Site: brandenburg
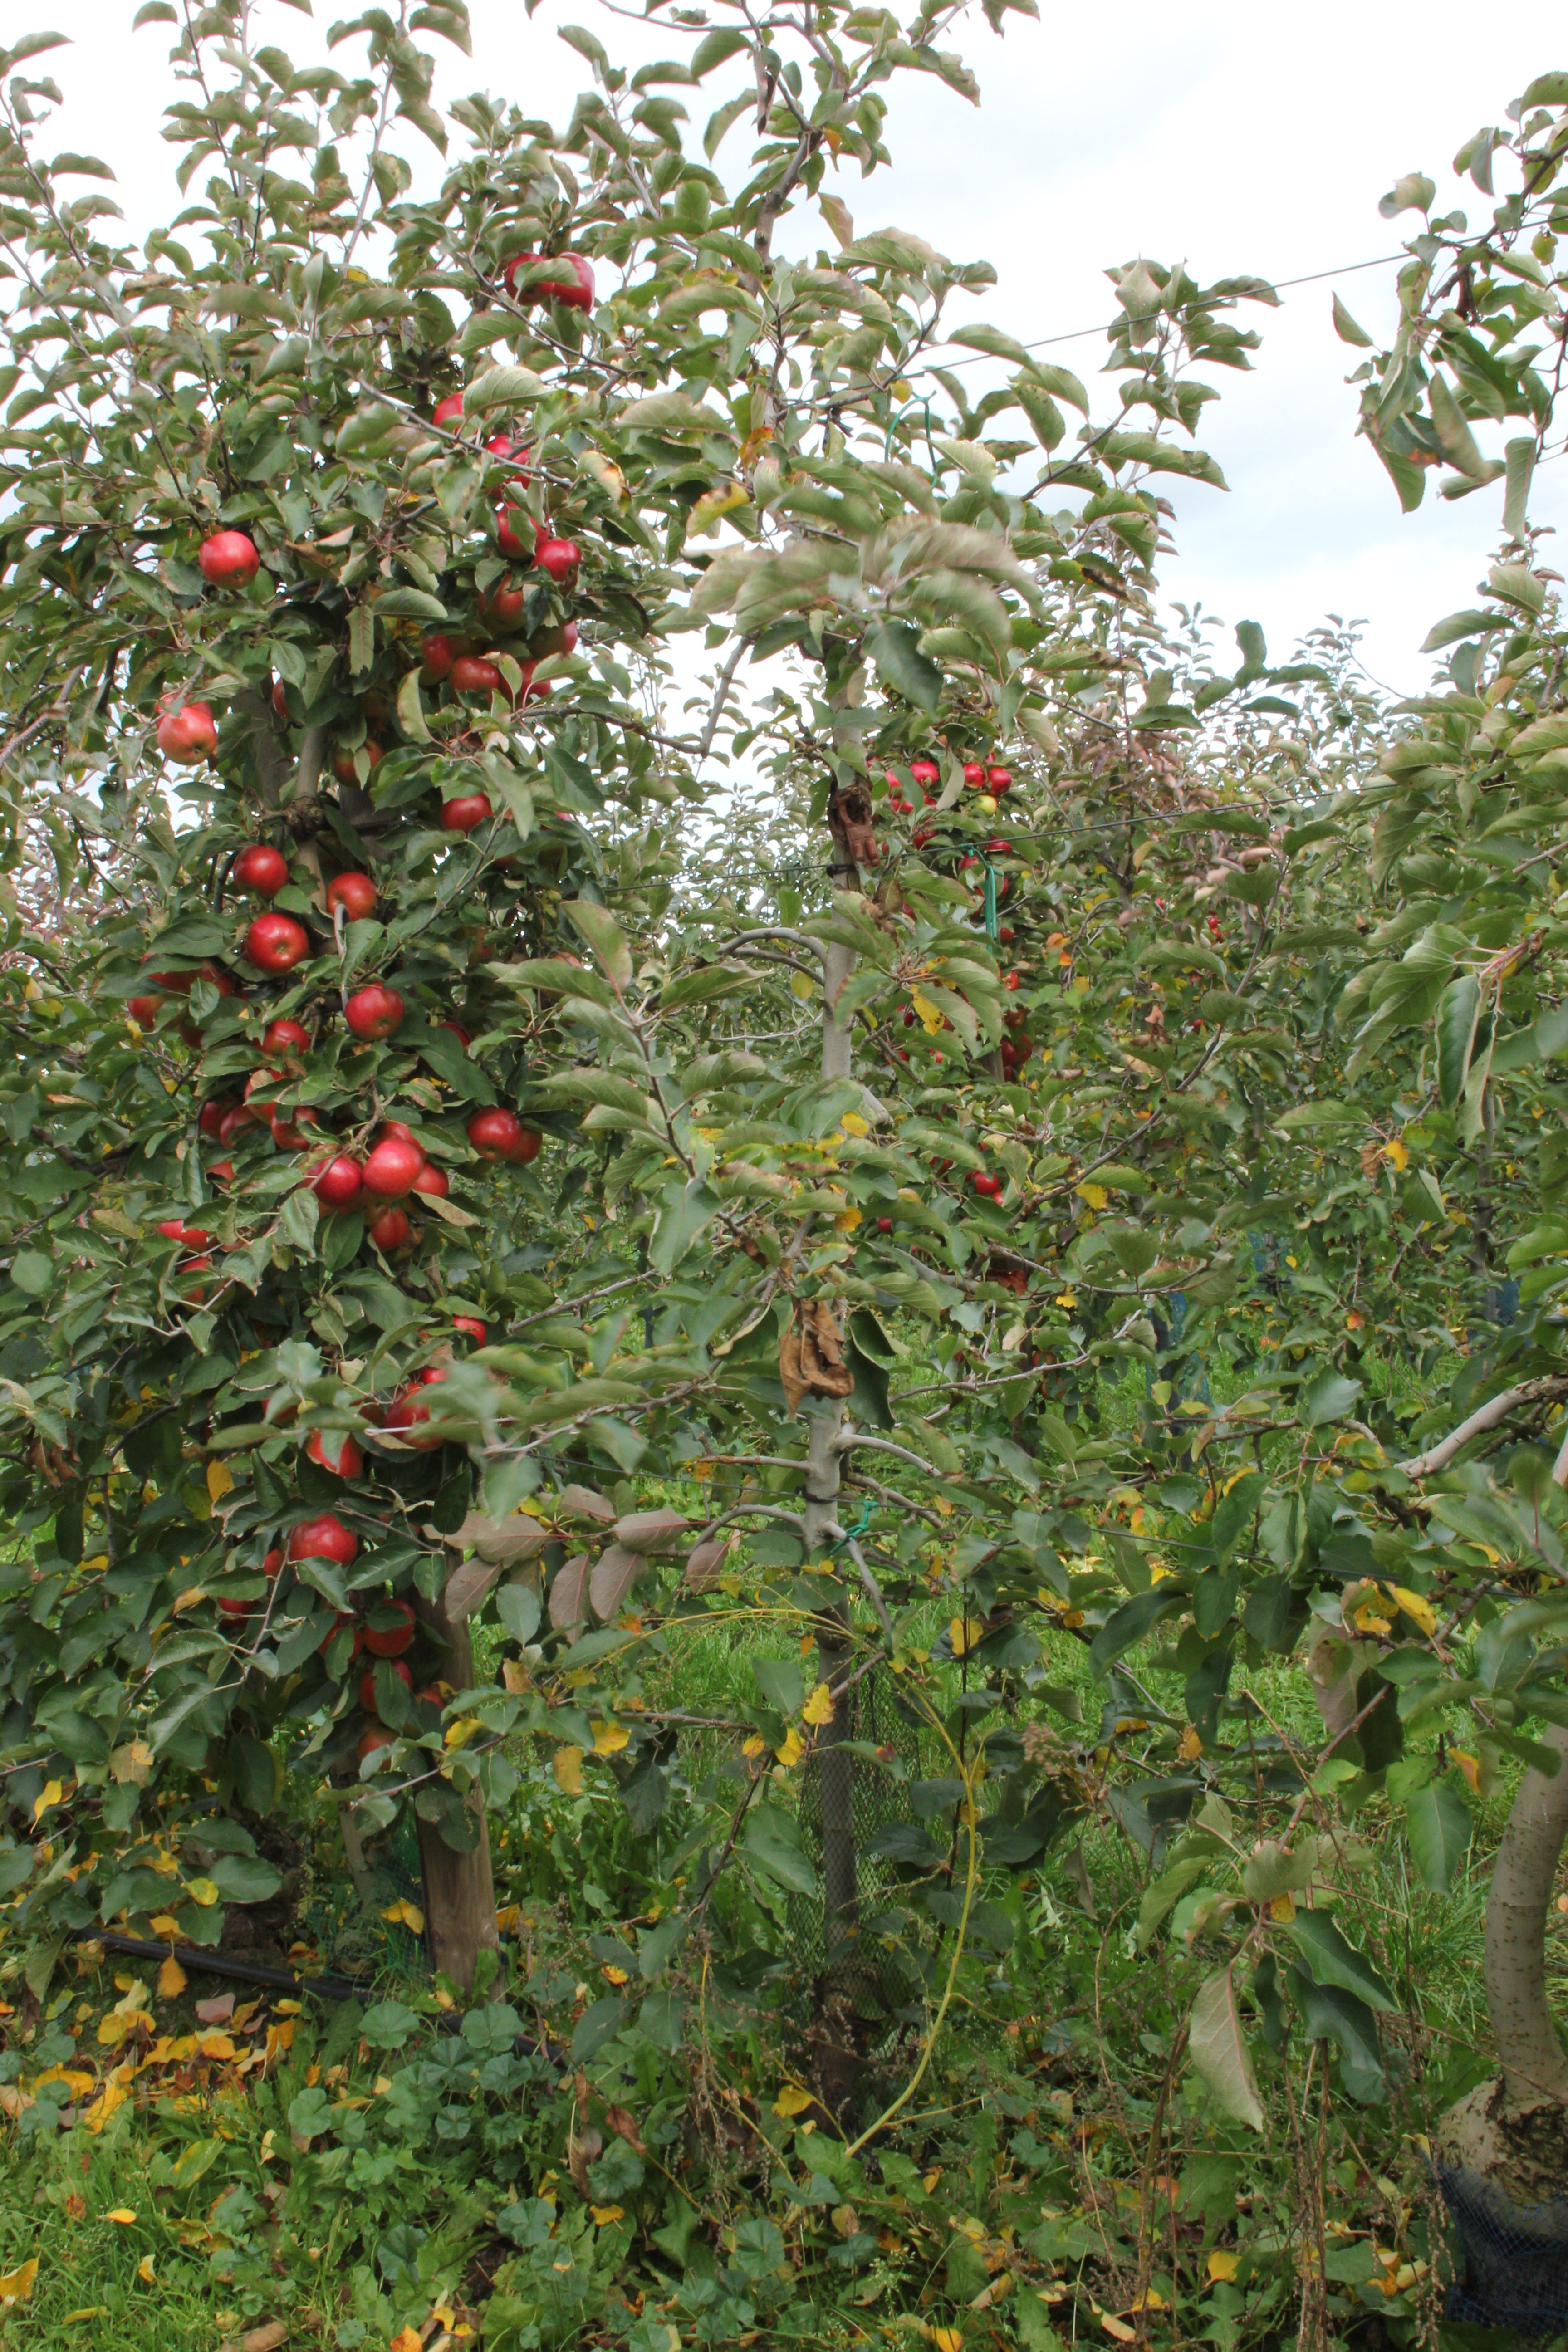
Growth stage (BBCH 91): Senescence, beginning of dormancy